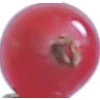
Label: Redcurrant 1